Harry Belafonte

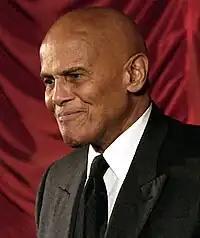
Belafonte at the 2011 Viennale

Dissatisfied with most of the film roles offered to him during the 1960s, Belafonte concentrated on music. In the early 1970s, Belafonte appeared in more films, among which are two with Poitier: "Buck and the Preacher" (1972) and "Uptown Saturday Night" (1974). In 1984, Belafonte produced and scored the musical film "Beat Street", dealing with the rise of hip-hop culture. Together with Arthur Baker, he produced the gold-certified soundtrack of the same name. Four of his songs appeared in the 1988 film "Beetlejuice," including "Day-O" and "Jump in the Line (Shake, Senora)".